Ainoa (shopping centre)

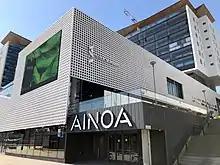
Ainoa shopping centre.

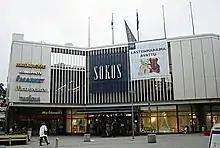
The original building of the Ainoa shopping centre used to house the Tapiola Sokos department store until it was renovated into Ainoa in 2013.

Ainoa is a shopping centre located in Tapiola, Espoo, Finland. Its first phase was opened on 24 October 2013 in a 1979 building that housed the Tapiola Sokos department house until 2011. During the renovation, the building was extended both upwards and downwards.